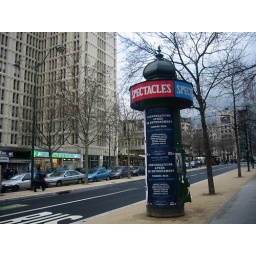
&lt;b&gt;Photo by tf&lt;/b&gt;An advertising column in Paris. This is one of the older ones, which display theater ads.